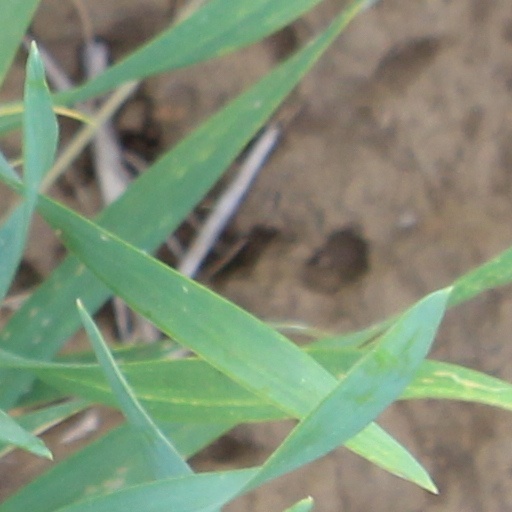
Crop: wheat